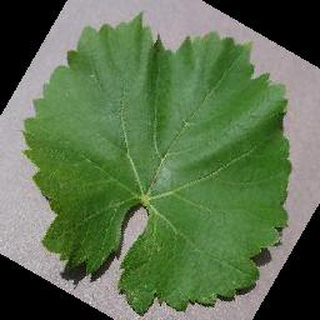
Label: healthy_grape